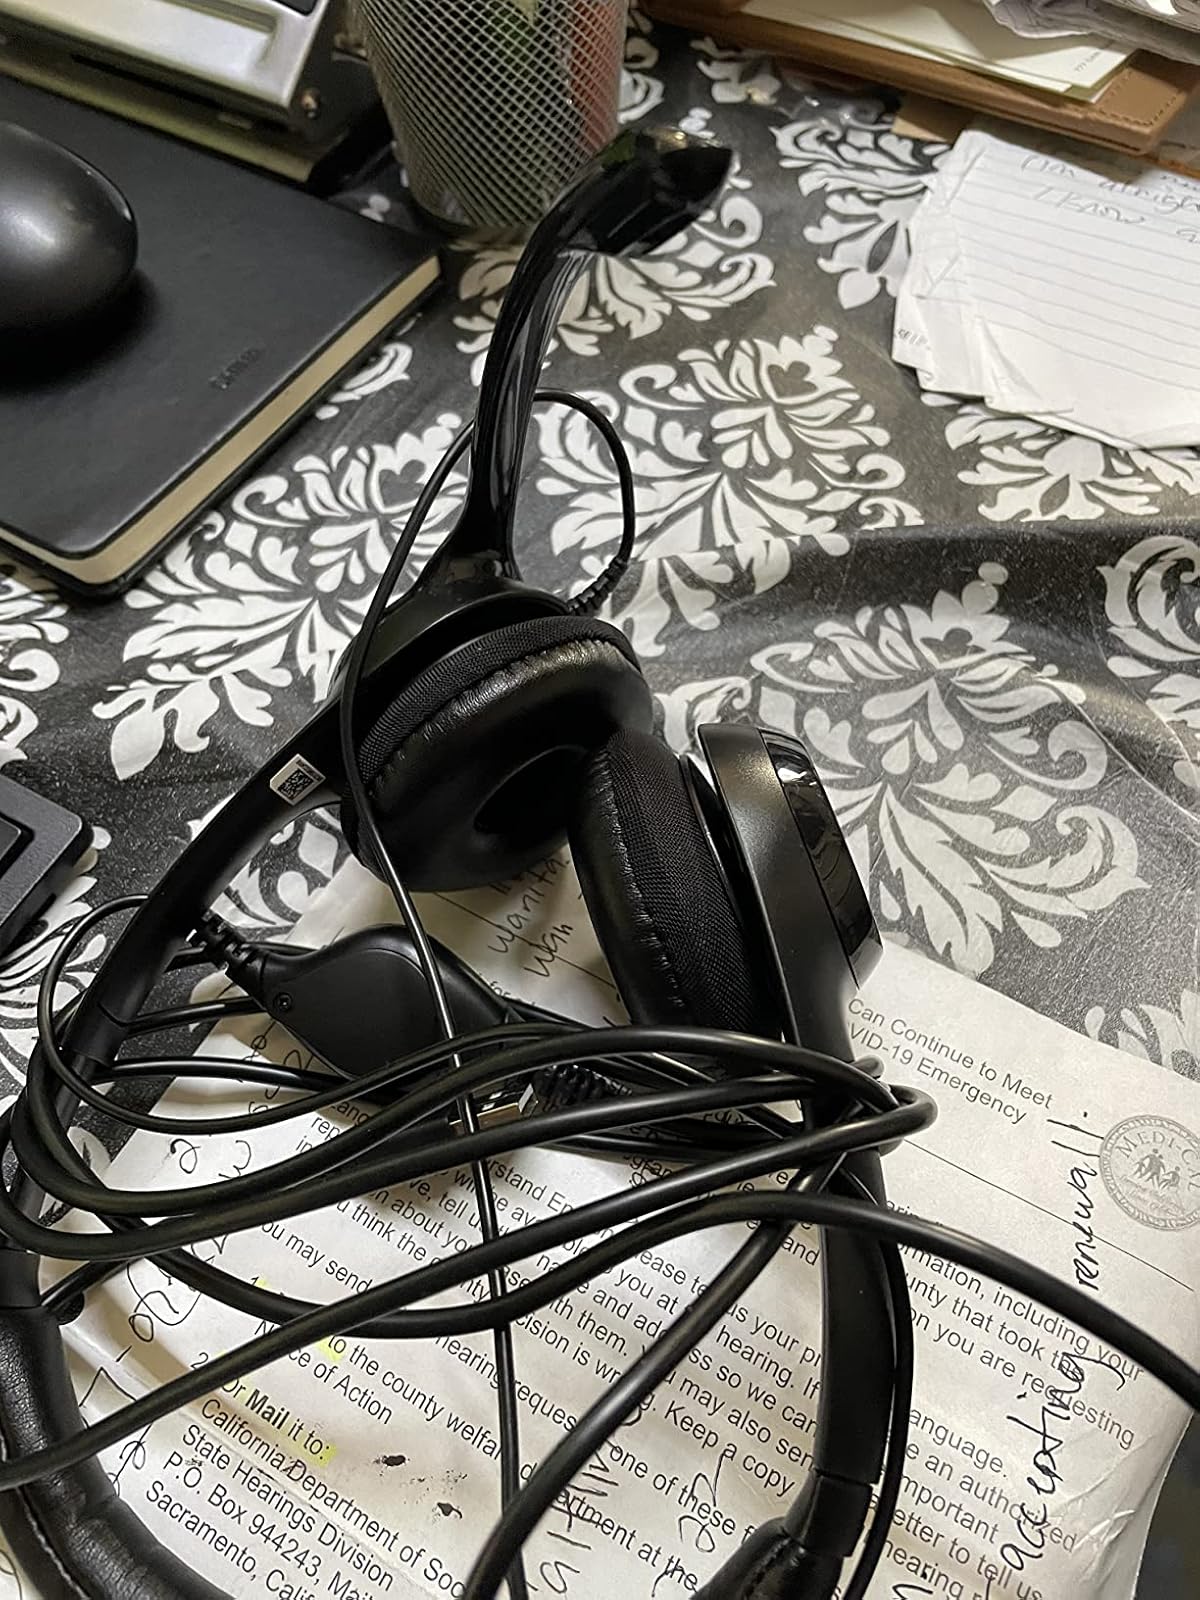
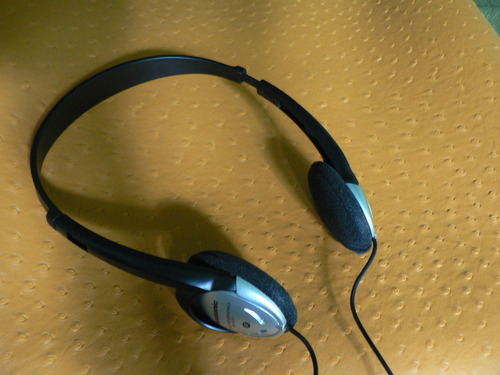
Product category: headphones
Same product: no